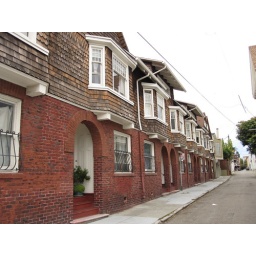
nonobvious street in San Francisco. Love the row houses